St Olaf's Church, Wasdale

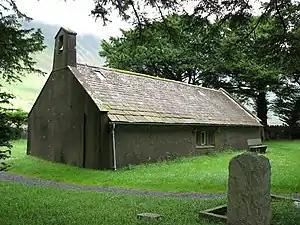
St Olaf's Church, Wasdale Head

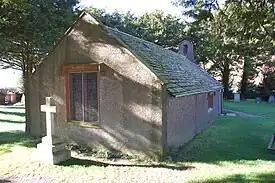
St Olaf's Church, Wasdale Head

St Olaf's Church in Wasdale Head, Cumbria, is England's smallest parish church. The earliest record of a church on this site is from 1550, though it is likely that there was an earlier church on this site.